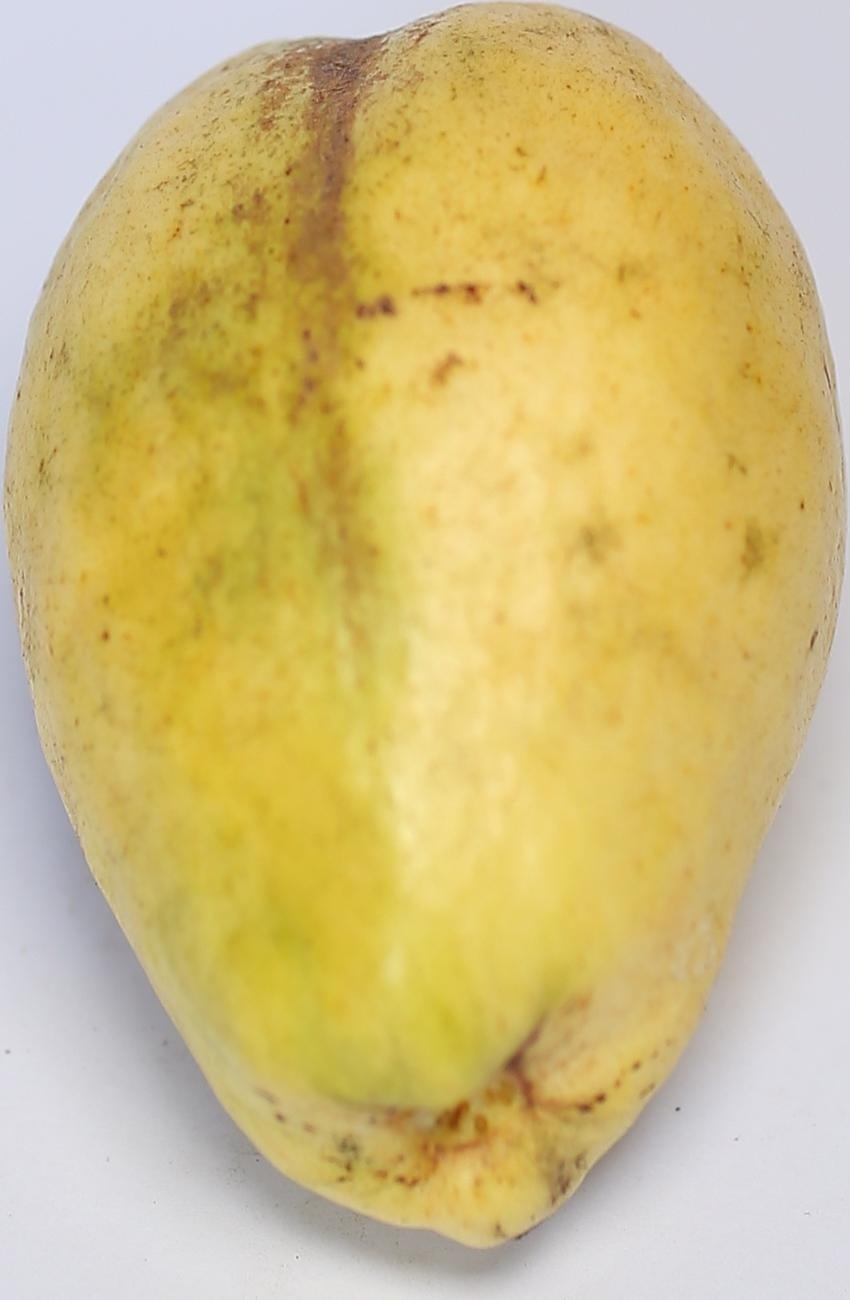
Maturity: ripe
Variety: thadhrami